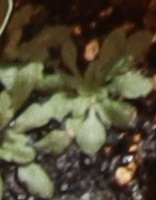
Label: Horseweed